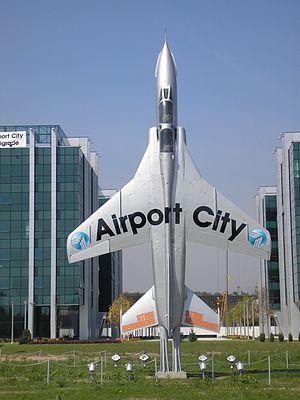
Airport City Beograd est un quartier de Belgrade, la capitale de la Serbie. Il est situé dans la municipalité de Novi Beograd. Airport City Beograd est en fait un parc d'affaires encore en cours de construction.
Belgrade est la capitale et la plus grande ville de Serbie. Au recensement de 2011, la ville intra muros comptait 1 233 796 habitants et, avec le district dont elle est le centre, appelé Ville de Belgrade, 1 687 132 habitants en 2017, cela représente 24 % de la population totale de Serbie.